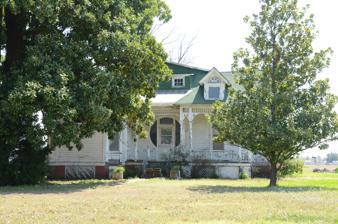
Building: Richardson-Turner House
Country: United States of America
Year built: 1894
Historic house in Arkansas, United States United States historic place Richardson-Turner House U.S. National Register of Historic Places Location in Arkansas Show map of Arkansas Location in United States Show map of the United States Location 1469 AR 1 N, Lexa, Arkansas Coordinates 34°35′9″N 90°47′17″W / 34.58583°N 90.78806°W / 34.58583; -90.78806 Area 3 acres (1.2 ha) Built 1894 ( 1894 ) Architectural style Queen Anne NRHP reference No. 98000583 Added to NRHP May 29, 1998 The Richardson-Turner House is a historic house at 1469 Arkansas Highway 1 in Lexa, Arkansas .  It is a 1 + 1 ⁄ 2 -story wood-frame structure, built in 1894 by Dr. Willis Moss Richardson.  It is one of the most elaborate rural Queen Anne structures in Phillips County , with asymmetric massing, decorative brackets in the eaves, fish-scale shingles on the exterior, and an elaborate porch with a beaded spindlework balustrade and turned columns.  The house originally had a tower, but this was removed in the 1930s, and the attic space was enlarged for living space in the 1940s. The house was listed on the National Register of Historic Places in 1998. See also National Register of Historic Places listings in Phillips County, Arkansas References